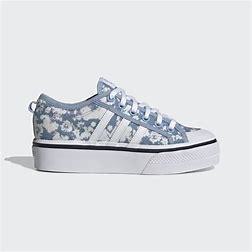
Brand: Adidas
Model: Nizza Platform